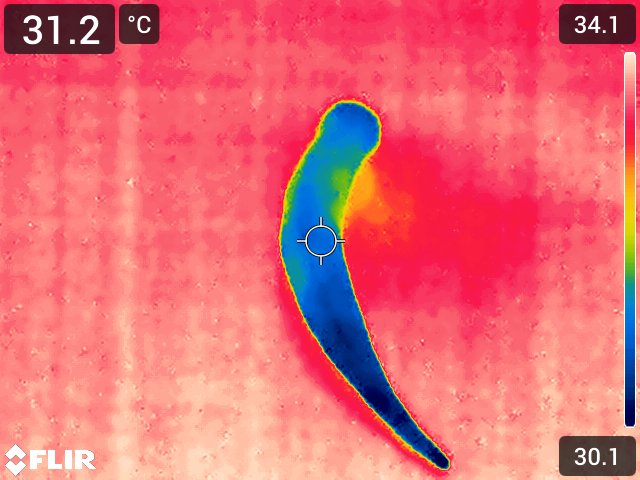
Maturity: adequate_matured